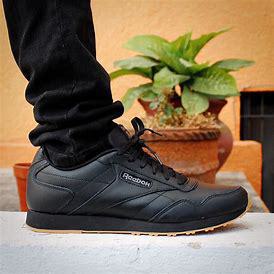
Brand: Reebok
Model: Royal Glide